Paris–Saint-Germain-en-Laye railway

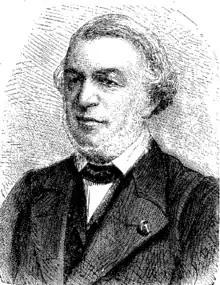
Eugène Flachat, engineer and director of the company.

The Pereire brothers were the first to propose the construction of a line from Paris, and sought the concession in 1832. They obtained it by law on 9 September 1835 and on 2 November following, created the "Compagnie du chemin de fer de Paris à Saint-Germain" (Paris to Saint-Germain Railway Company) to manage its creation and operation. This company was authorised by a royal decree on 4 November 1835. The line was to connect the capital to Saint-Germain-en-Laye, a popular Sunday stroll spot for Parisians, whose proximity to Paris limited the investments required. In addition, its position west of Paris made it possible to make this section to be built a first link on a main line to Rouen, considered a priority to be built. The studies were carried out by civil engineers Eugène Flachat and his brother Stéphane Mony (Flachat) and mining engineers Émile Clapeyron and Gabriel Lamé. Then, Stephane Mony (Flachat), Clapeyron and Lamé became the engineers of the company and Eugène Flachat its director.